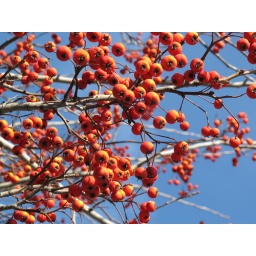
orange berries against a bright blue sky